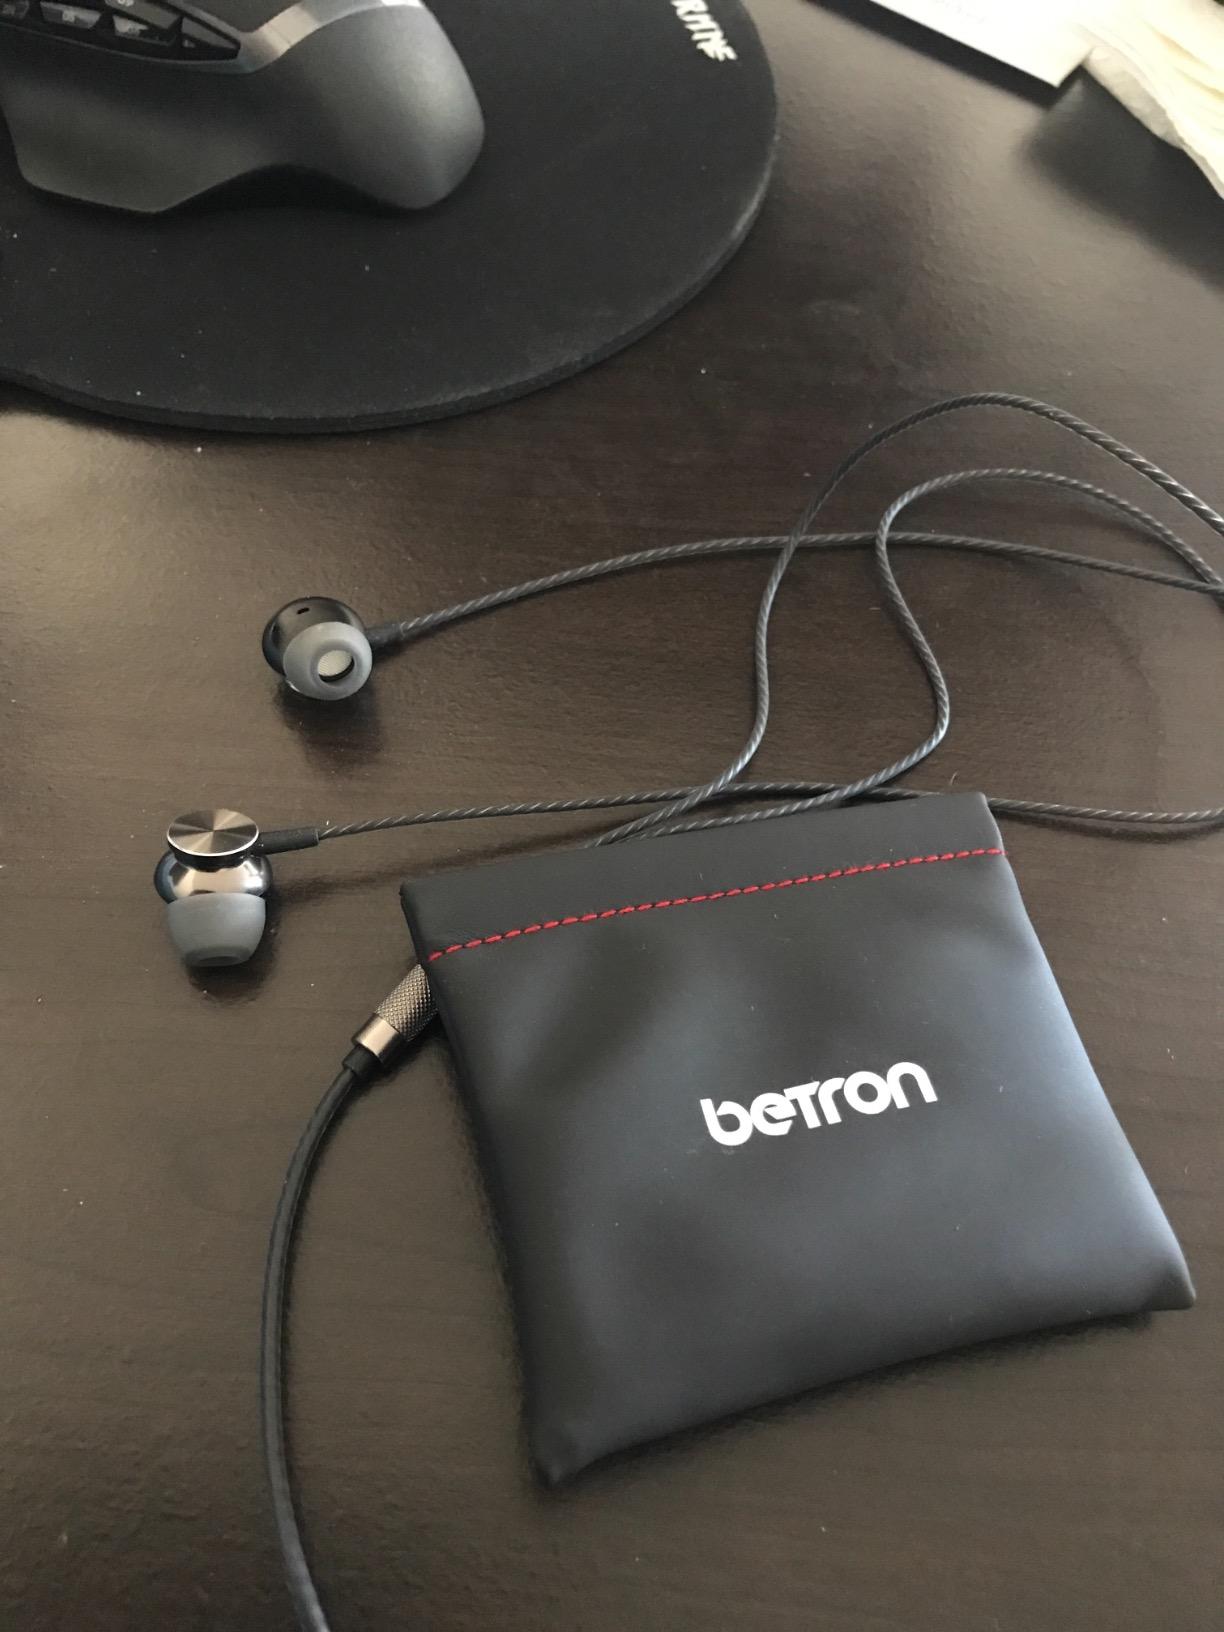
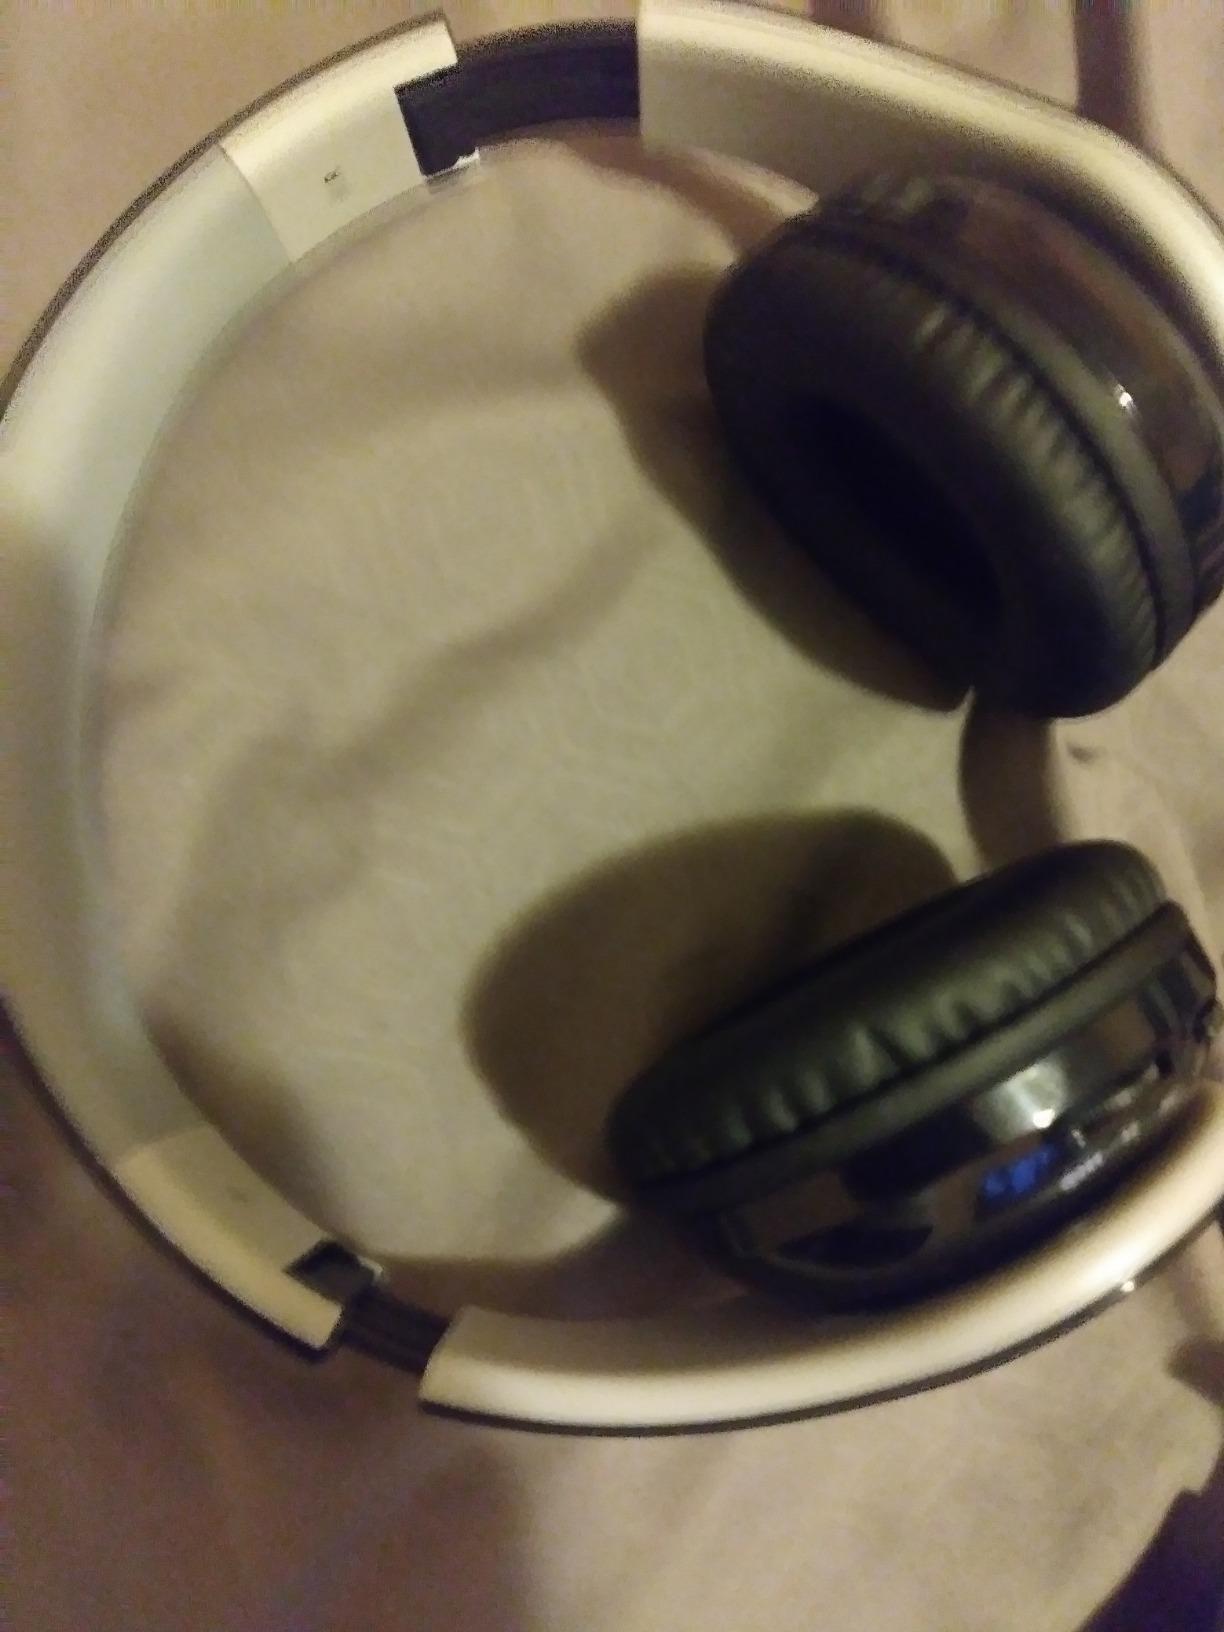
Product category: headphones
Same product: no